Critical juncture theory

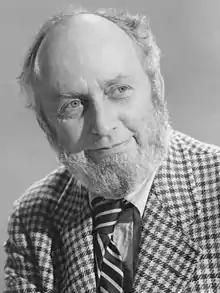
Douglass North, coauthor of "Institutions, Institutional Change and Economic Performance"

Paul A. David and W. Brian Arthur, two economists, introduced and elaborated the concept of path dependence, the idea that past events and decisions affect present options and that some outcomes can persist due to the operation of a self-reinforcing feedback loop. This idea of a self-reinforcing feedback loop resembles that of a self-replicating causal loop introduced earlier by Stinchcombe. However, it resonated with economists and led to a growing recognition in economics that "history matters."